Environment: real
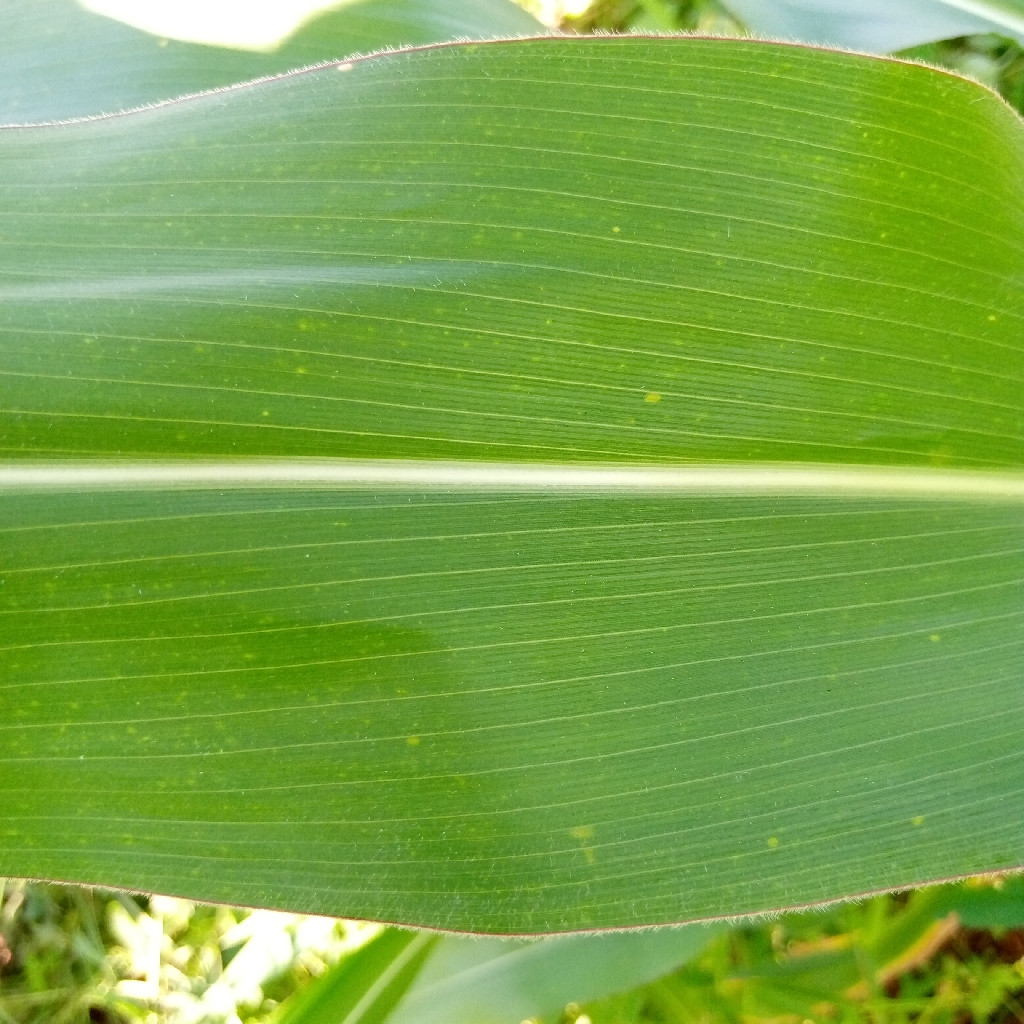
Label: healthy